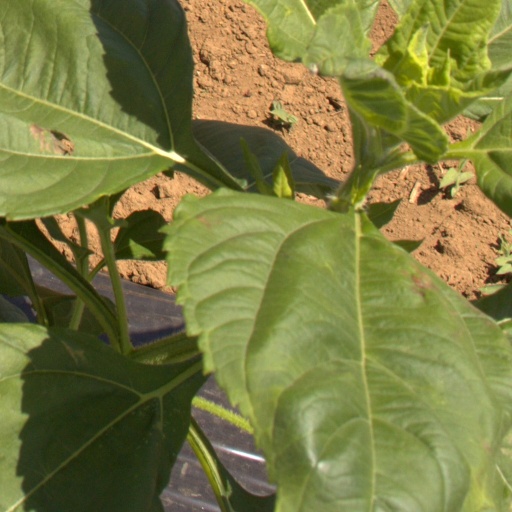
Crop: Jerusalem artichoke